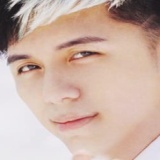
ca sĩ Minh Vương